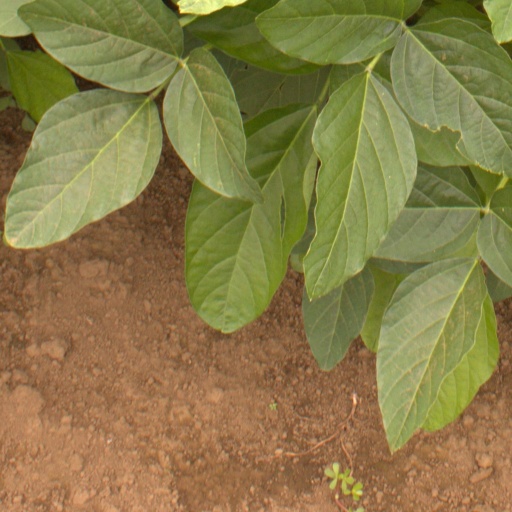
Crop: soybean